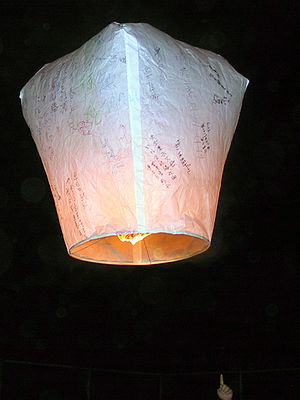
Luftfartens historie / Primitive begyndelser / Varmluftsballoner
En Kinesisk lanterne.
Luftfartens historie er blevet udviklet gennem mere end to tusind år fra de første drager og forsøg på at hoppe ud fra et tårn, til supersoniske og hypersoniske fly.